Michael Kurilla

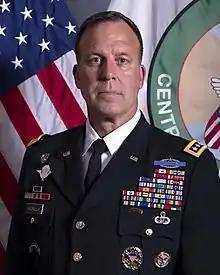
Official portrait, 2022

Michael Erik Kurilla (born 16 May 1966) is a United States Army general who has served as the 15th commander of United States Central Command since 2022. He previously served as the commanding general of XVIII Airborne Corps from 2019 to 2022 and before that as the chief of staff of Central Command from 2018 to 2019.